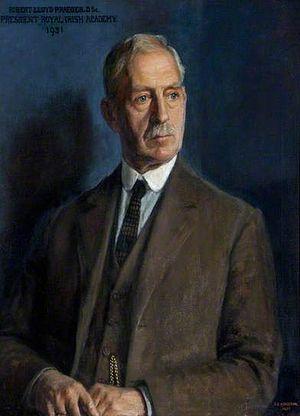
Robert Lloyd Praeger, né le 25 août 1865 et décédé le 5 mai 1953, était un naturaliste et écrivain irlandais.